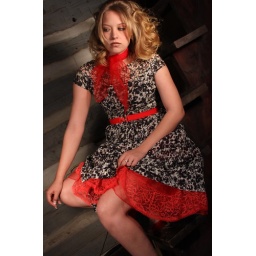
Toshia in the cabin wearing a black & white floral 50's dress